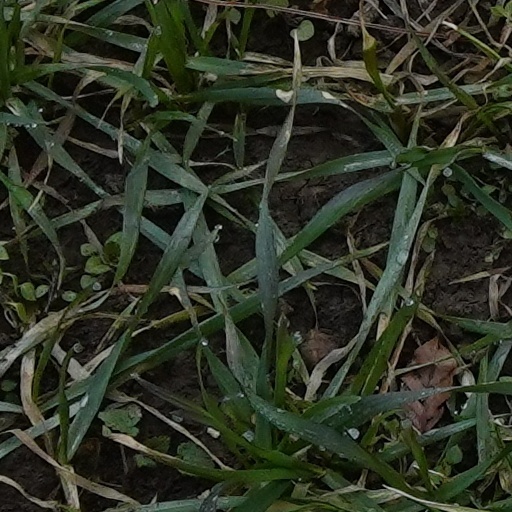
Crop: wheat